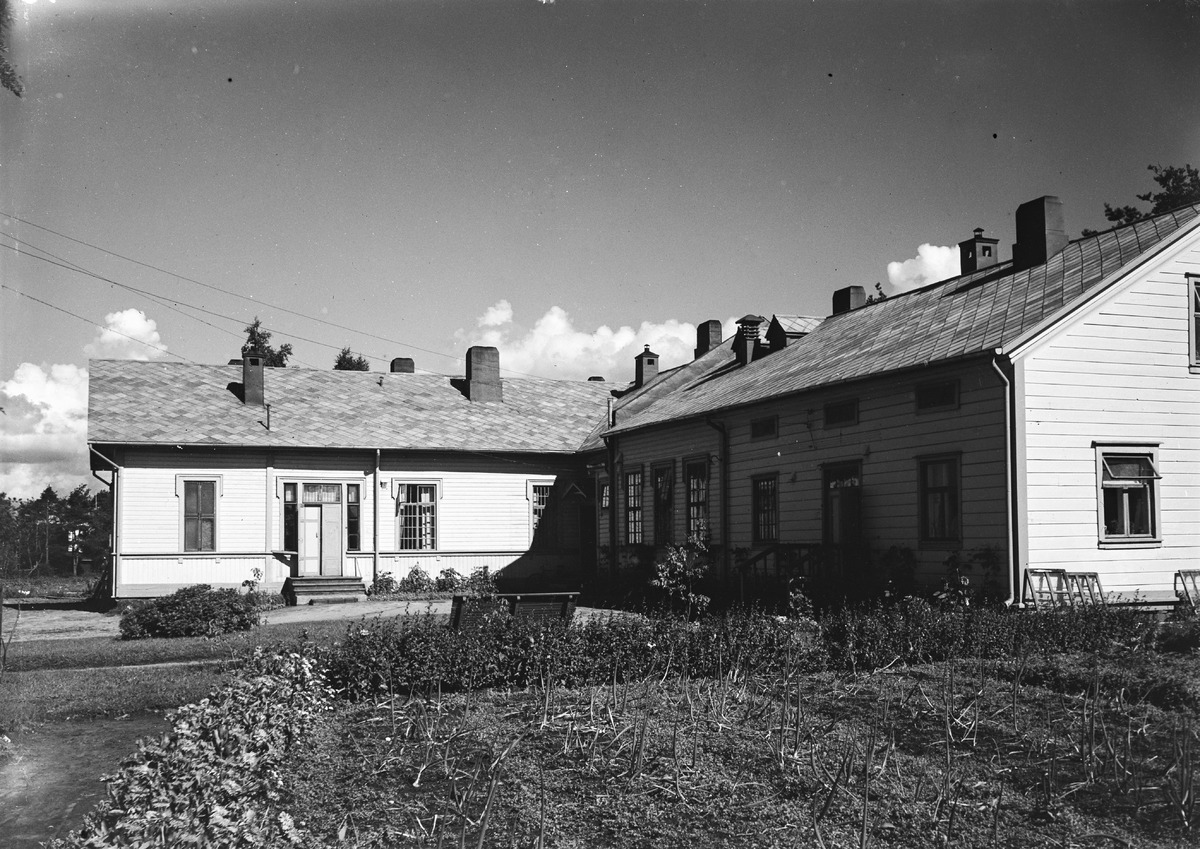
Oulun kunnalliskodin asuntorakennus
The residential building of Oulu old people's home
sisällön kuvaus: Oulun kunnalliskodin asuntorakennus 22.8.1931. content description: The residential building of Oulu old people's home on August 22, 1931.
Vuosi: 1931
Paikka: Suomi, Oulu, Suomi, Pohjois-Pohjanmaa, Oulu
Aiheet: ulkokuva; kunnalliskodit; vanhainkodit; rakennukset; asuinrakennukset; buildings; residential buildings; old people's homes